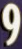
Number: 9